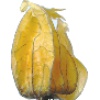
Label: physalis_with_husk